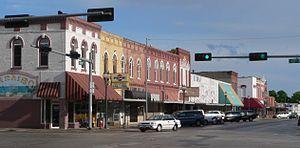
La ville de Crete est située dans le comté de Saline, dans l’État du Nebraska, aux États-Unis. Sa population s’élevait à 6 960 habitants lors du recensement de 2010, estimée à 7 160 habitants en 2017.